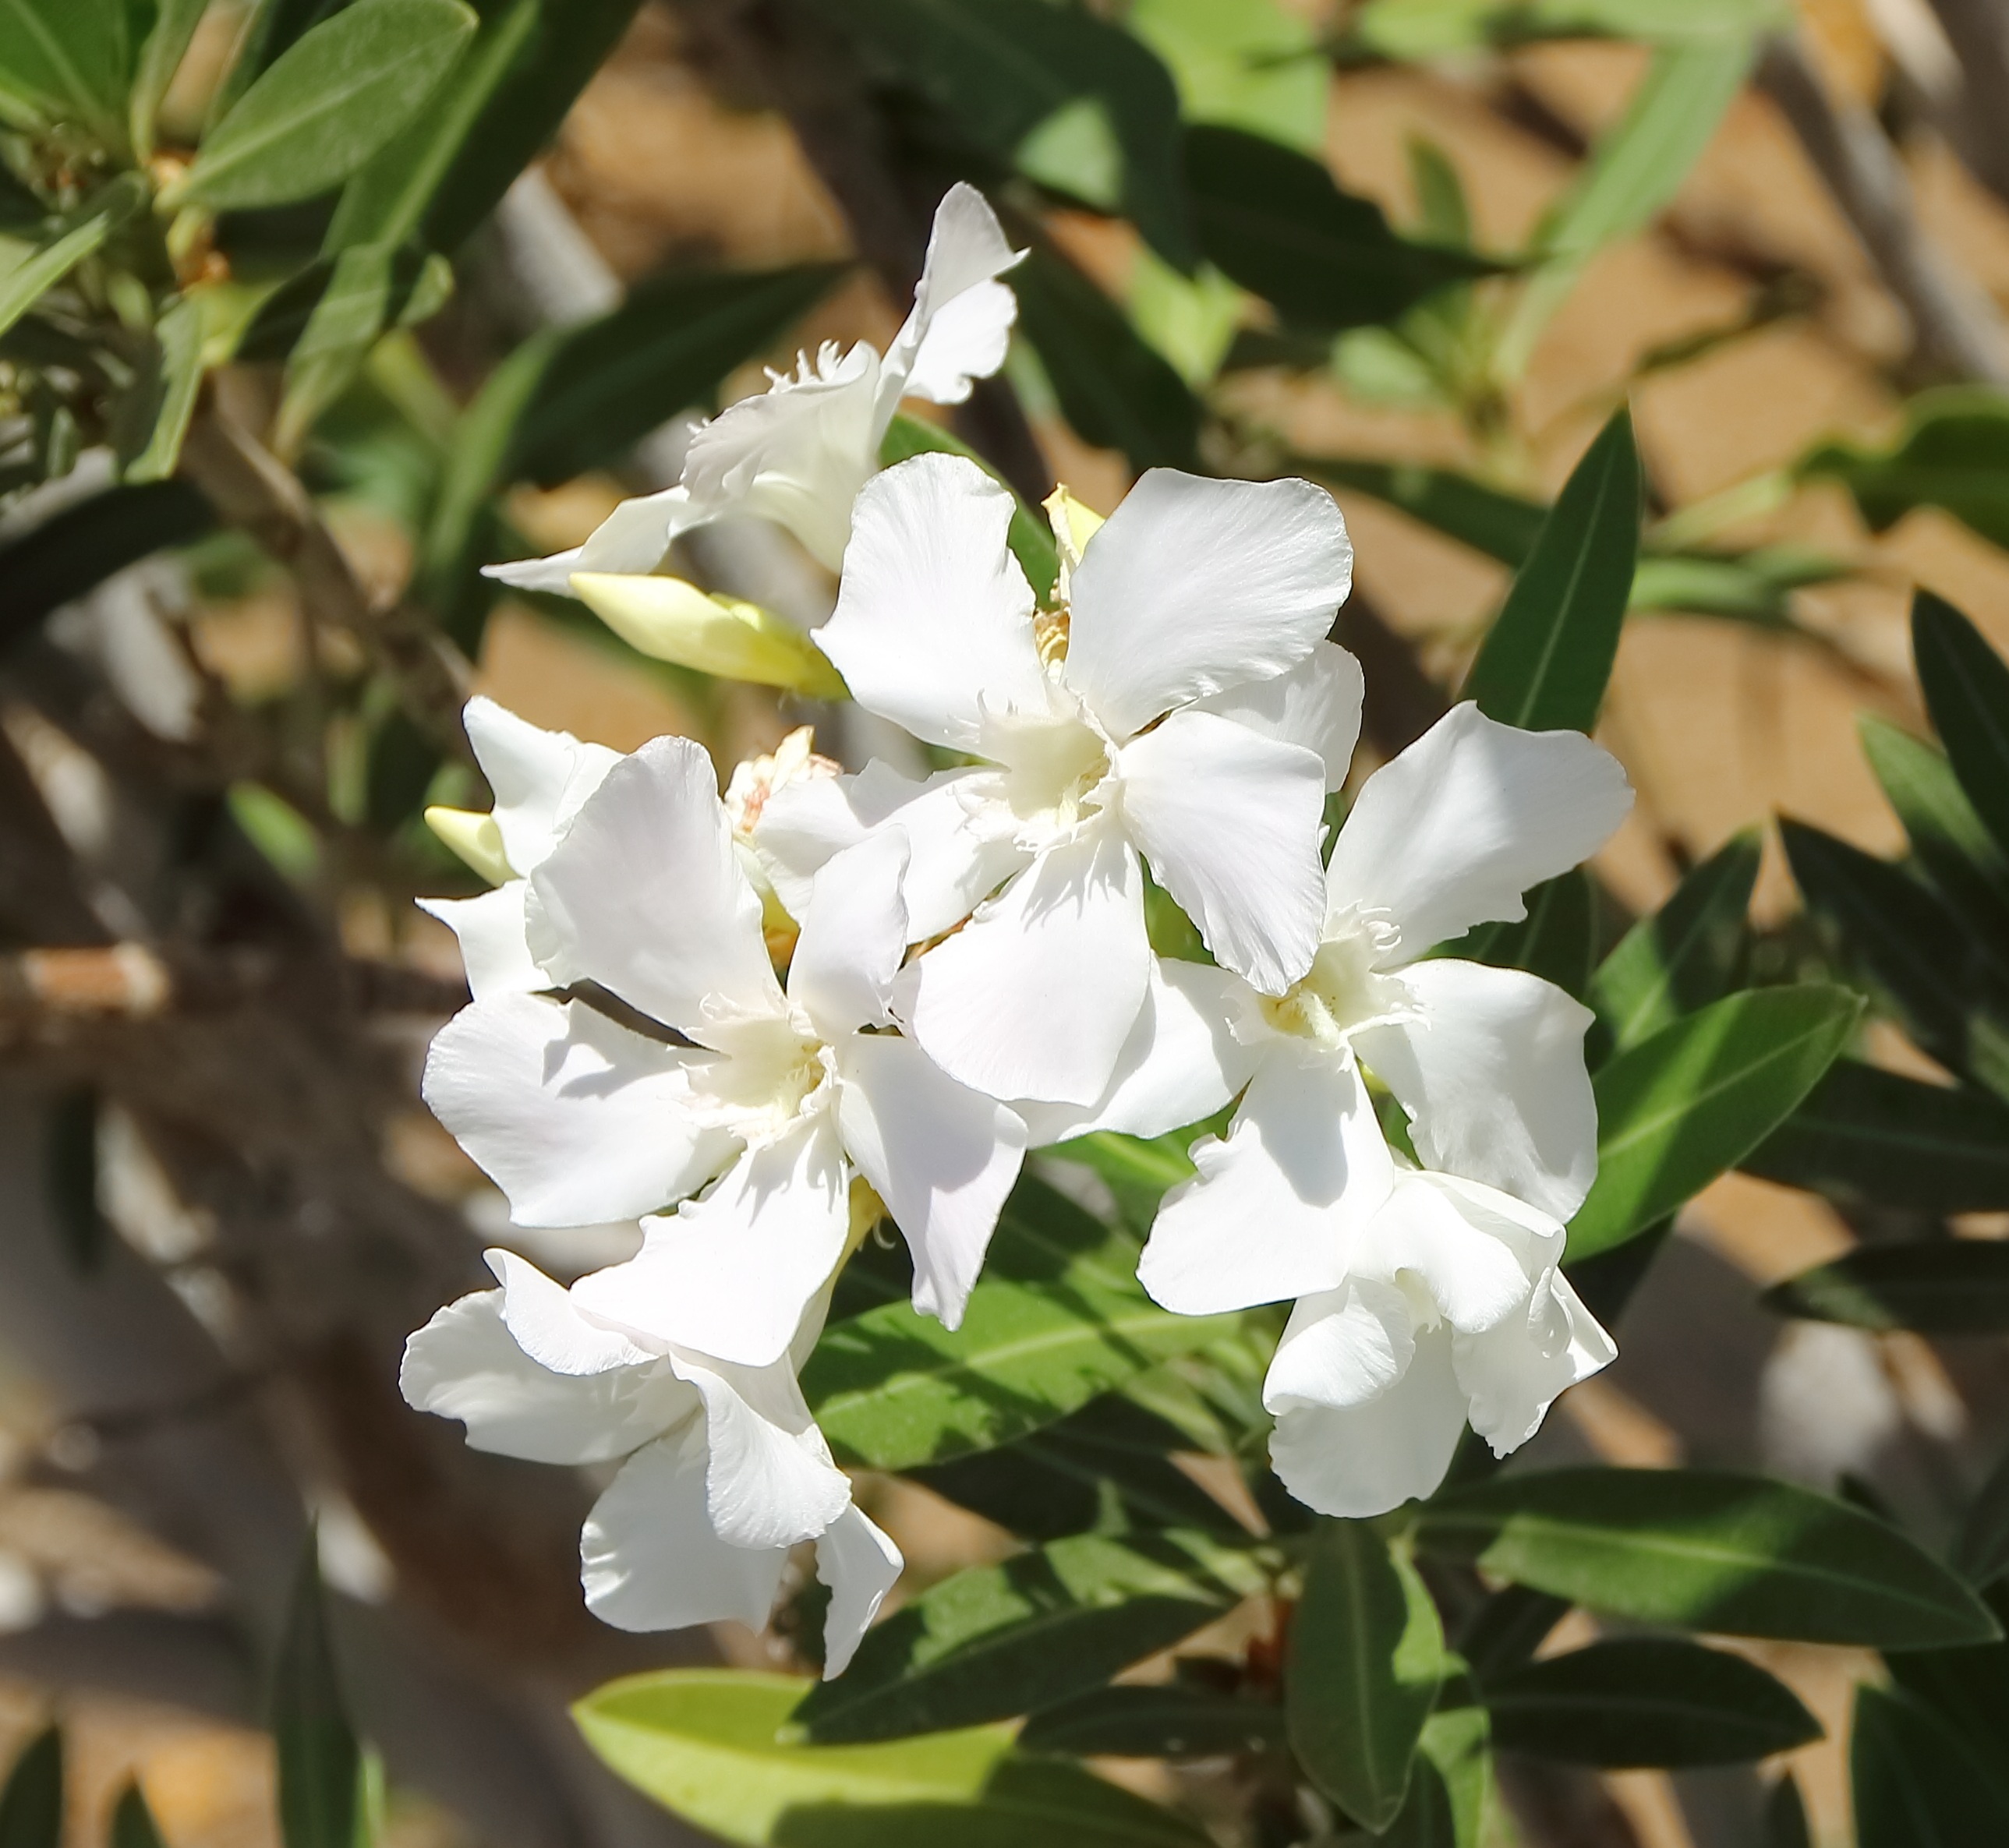
nature, blossom, plant, white, flower, botany, garden, flora, wildflower, flowers, petals, shrub, oleander, white flowers, jasmine, flowering plant, dendrobium, land plant